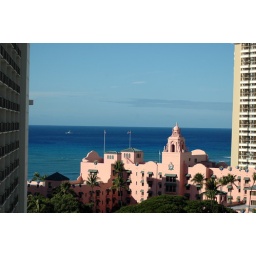
Another view from our hotel balcony of the Royal Hawaiian Hotel and a U.S. Coastguard ship in the background.